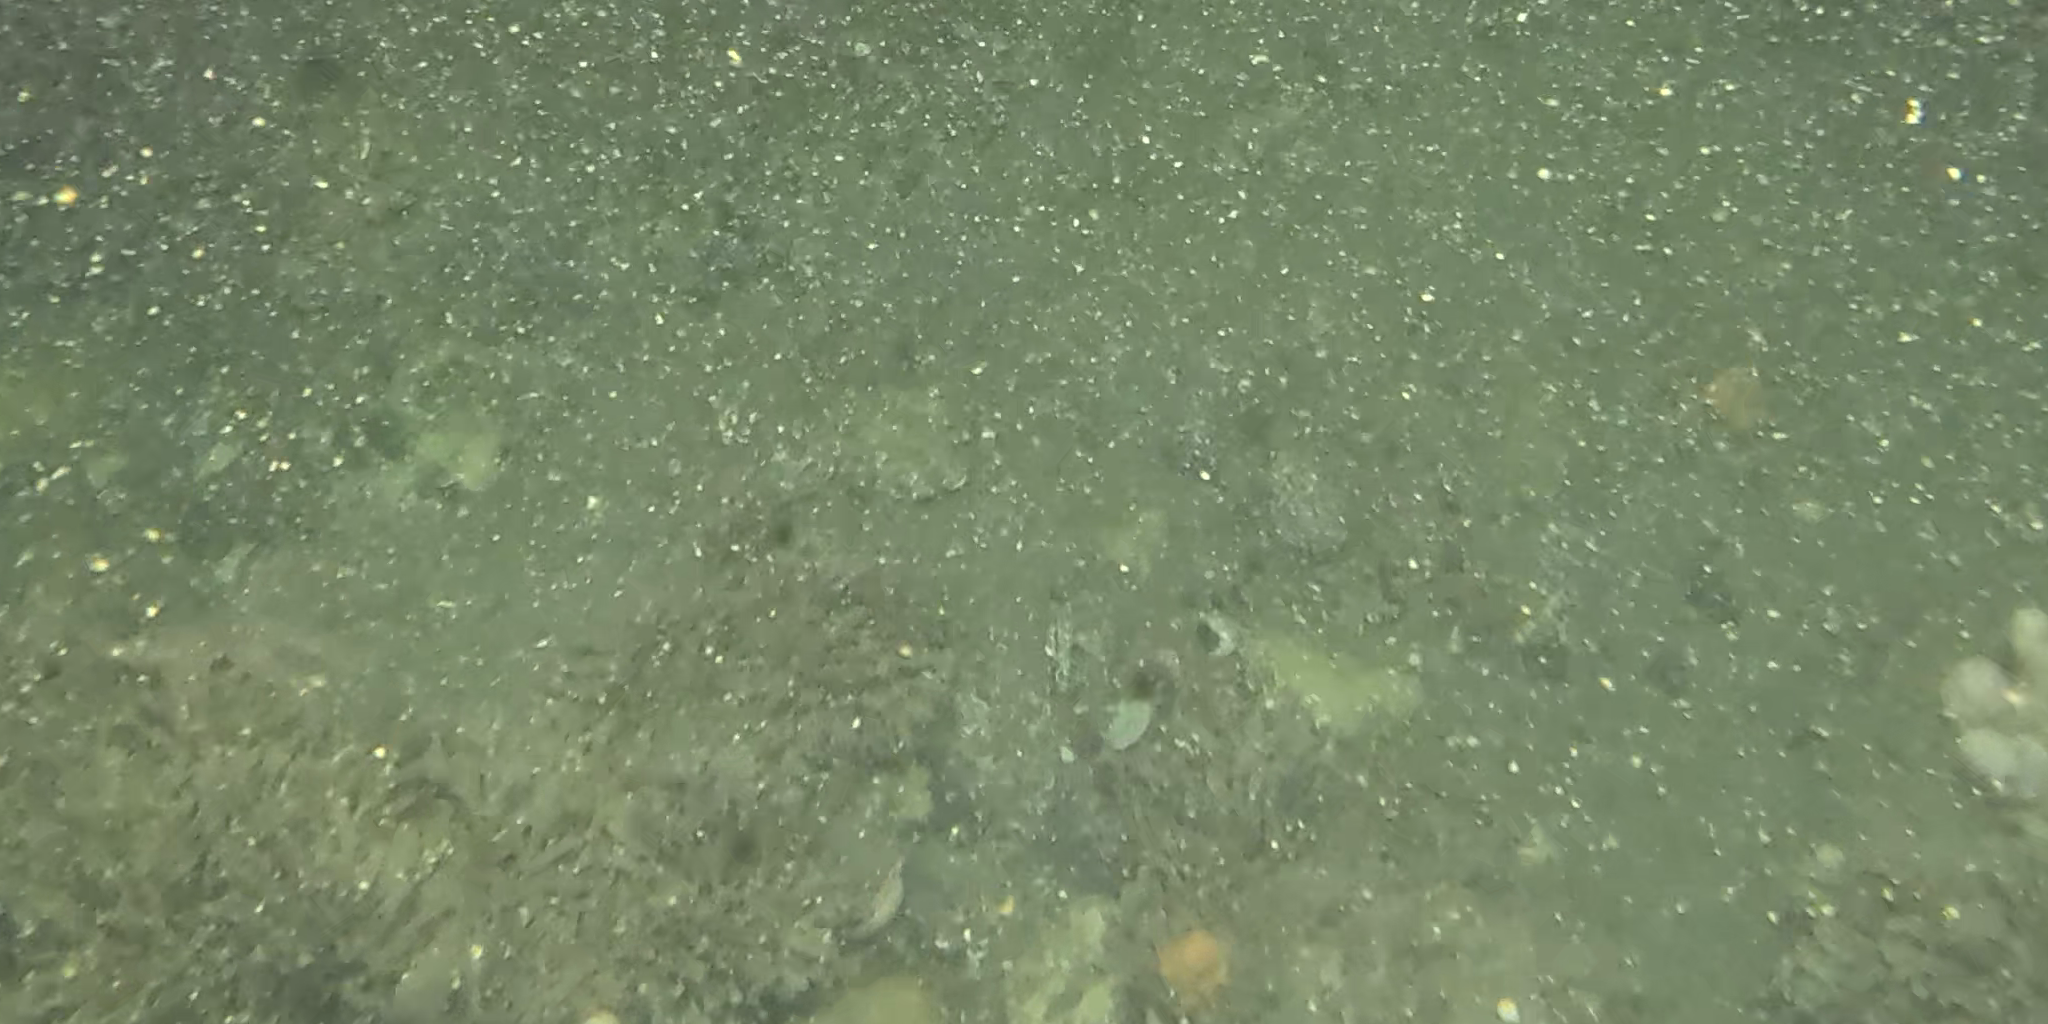
Seabed habitat: stone